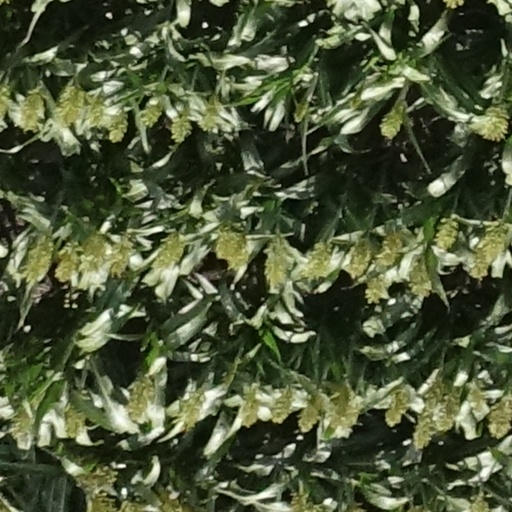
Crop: sorghum